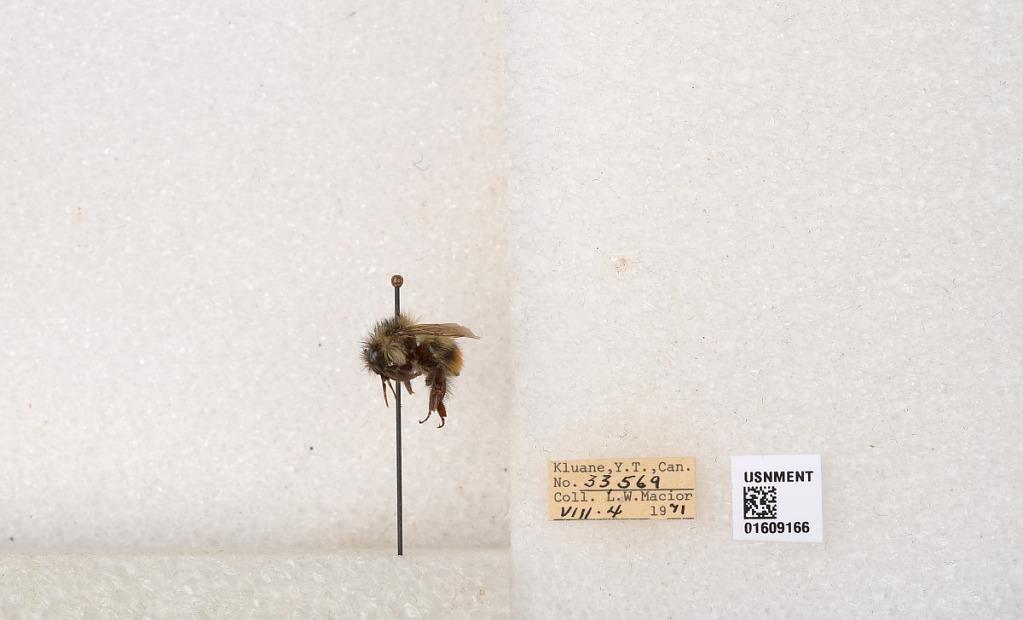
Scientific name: Bombus (Pyrobombus) sylvicola Kirby
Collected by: L. Macior
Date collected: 1971-8-4
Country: Canada
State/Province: Yukon
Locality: Kluane
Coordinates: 61.2281, -138.722